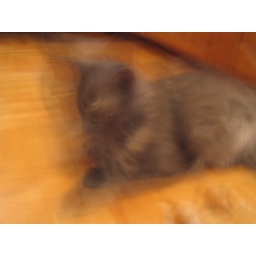
Frank laying on the floor in the kitchen